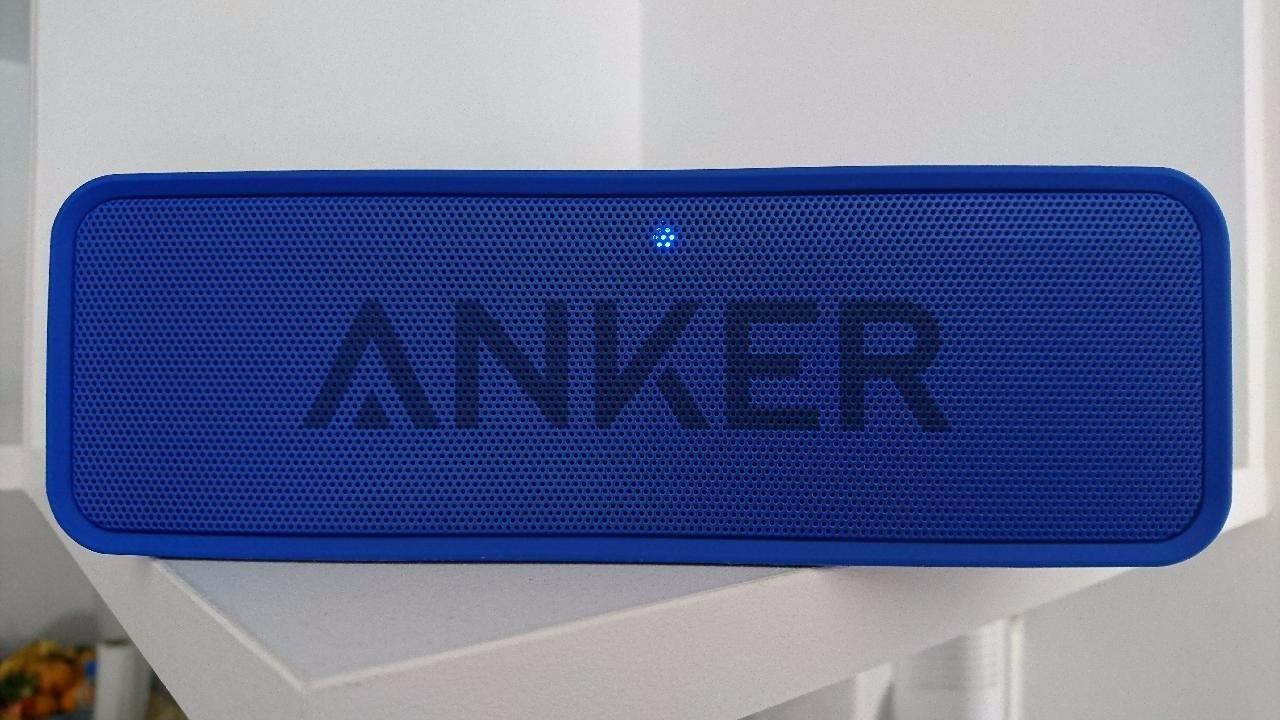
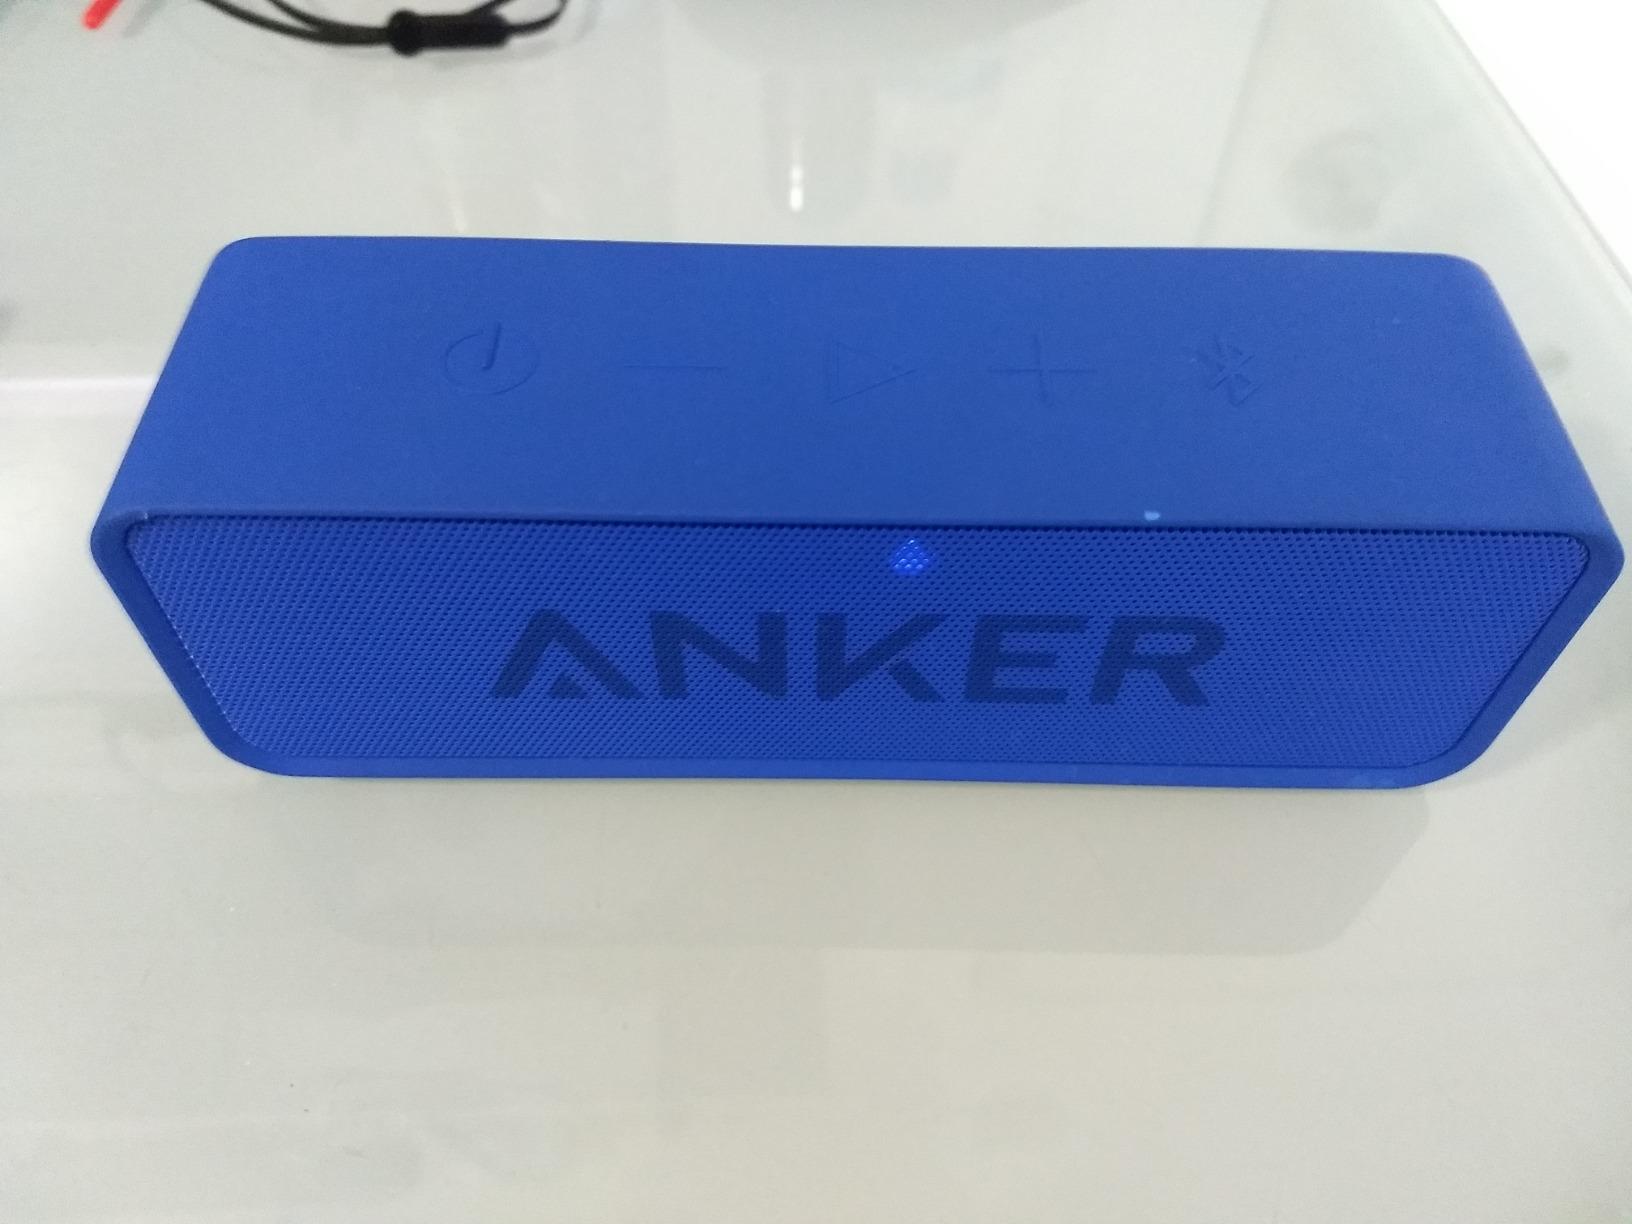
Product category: speaker
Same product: yes